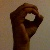
The image shows a hand gesture representing the letter 'O' in Indian Sign Language.